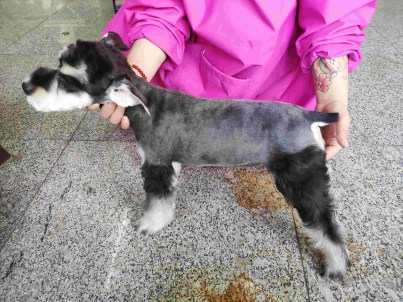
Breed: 2342-n000102-miniature_schnauzer